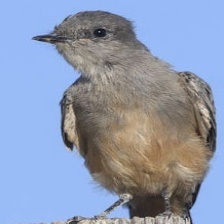
Species: SAYS PHOEBE
Scientific name: SAYORNIS SAYA